Sarvo

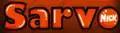
The "Sarvo" logo used during 2007 and 2008.

Sarvo was an after-school show for kids on Nickelodeon (New Zealand) and Nickelodeon (Australia), it was hosted by Maude Garrett and Kyle Linahan, until it was cancelled in 2008. It acted as a wrapper program (a show which features other shows within it) to the most popular programs on Nickelodeon.